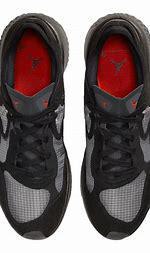
Brand: Jordan
Model: Delta 3